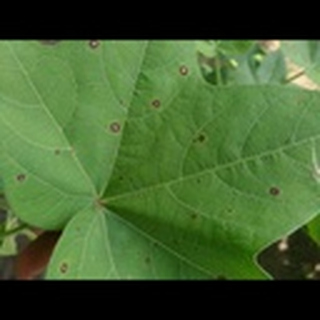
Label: cotton_target_spot